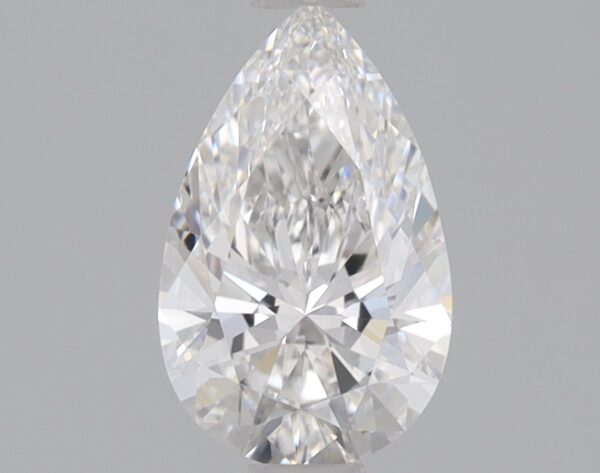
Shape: pear
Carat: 0.73
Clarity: VS1
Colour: F
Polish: EX
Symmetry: EX
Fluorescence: NONE
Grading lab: IGI
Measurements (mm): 8.15 x 5.08 x 3.09